Hans "Assi" Hahn

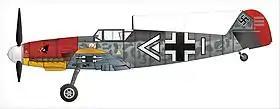
Messerschmitt Bf 109 F-2, Hans Hahn, France 1941

Hahn claimed three RAF Supermarine Spitfire fighters shot down on 12 August. Two days later, he was awarded the Knight's Cross of the Iron Cross with Oak Leaves. He was the second pilot of JG 2 and 32nd member of the German armed forces to be so honored. The presentation was made on 27 August 1941 by Hitler at the "Führer" Headquarter "Wolfsschanze" in Rastenburg (now Kętrzyn in Poland). Also present at the award ceremony were the fighter pilots "Oberleutnant" Hans Philipp and "Oberleutnant" Heinz Bär who were also awarded the Oak Leaves to the Knight's Cross.